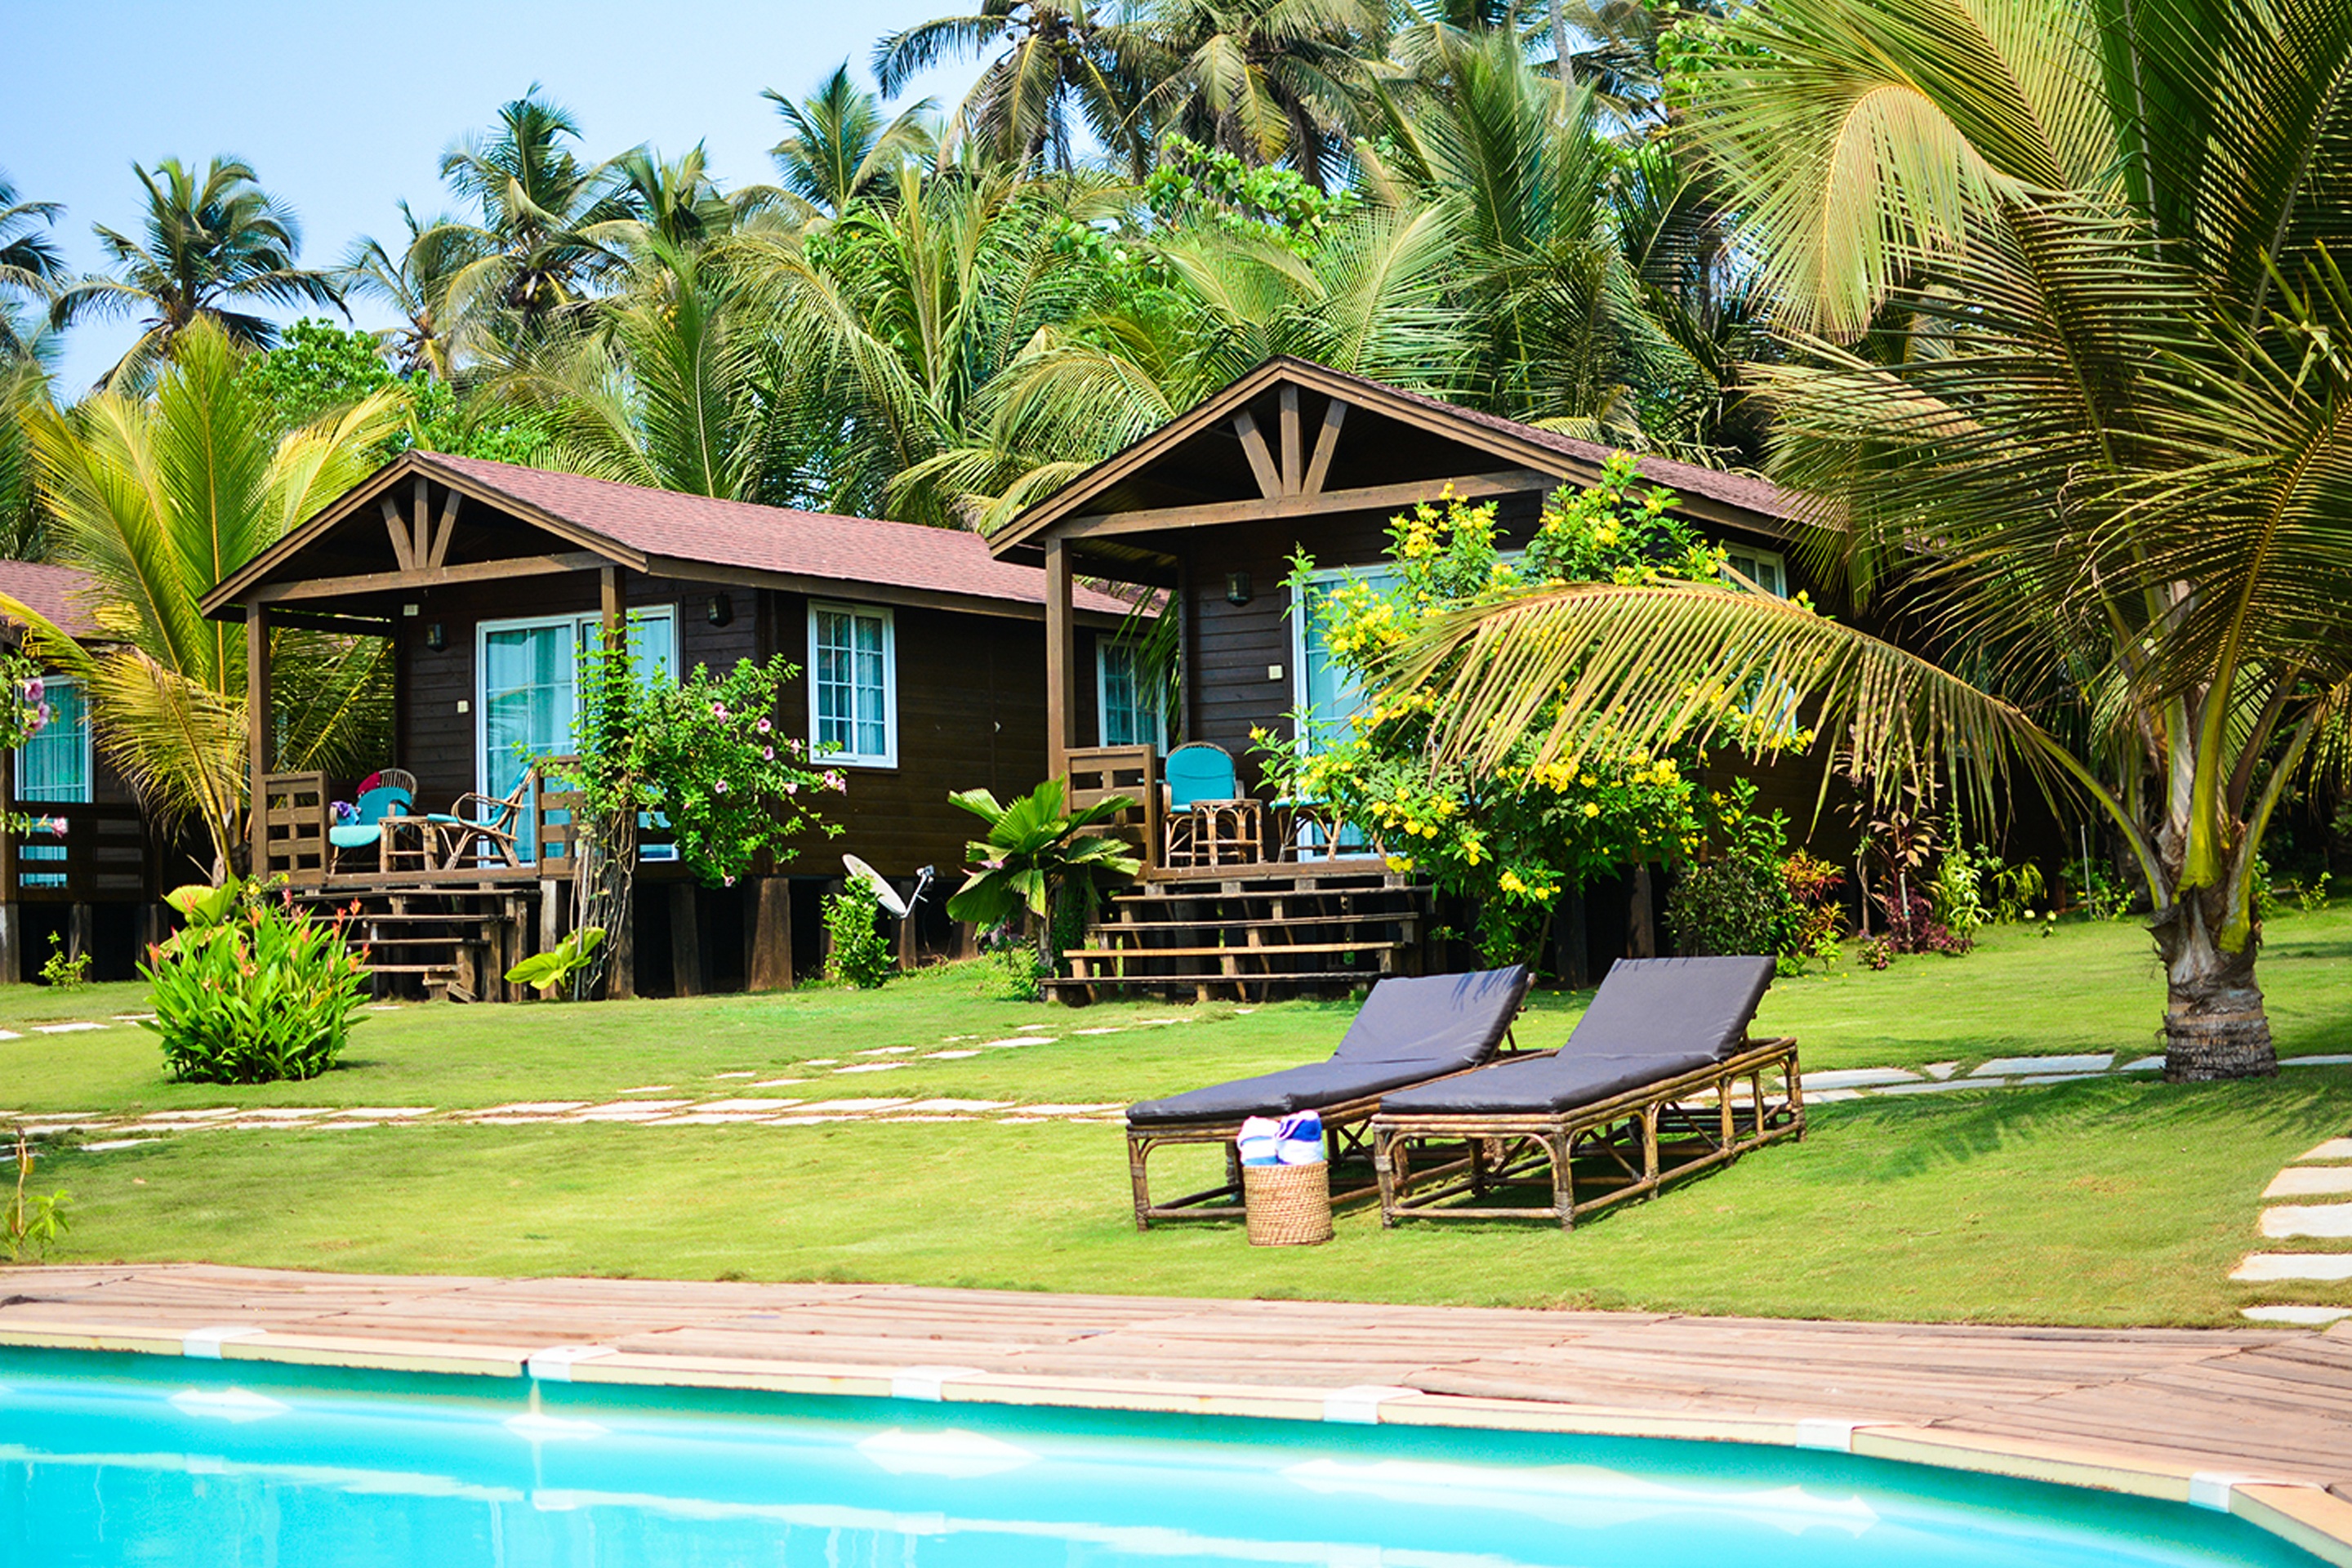
beach, home, vacation, travel, motel, relax, swimming pool, furniture, leisure, relaxation, luxury, design, happy, resort, estate, caribbean, simple, tropics, comfortable, arecales